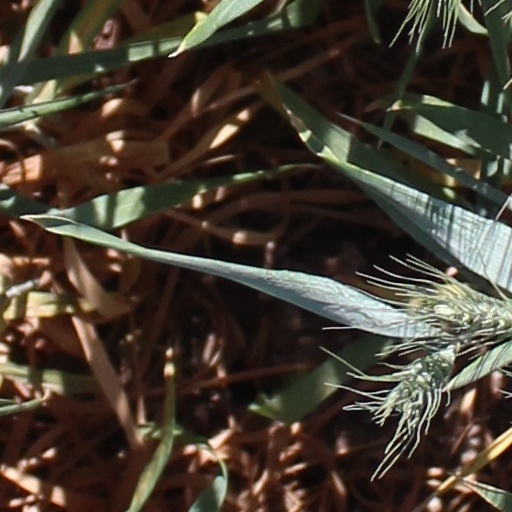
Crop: wheat